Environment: real
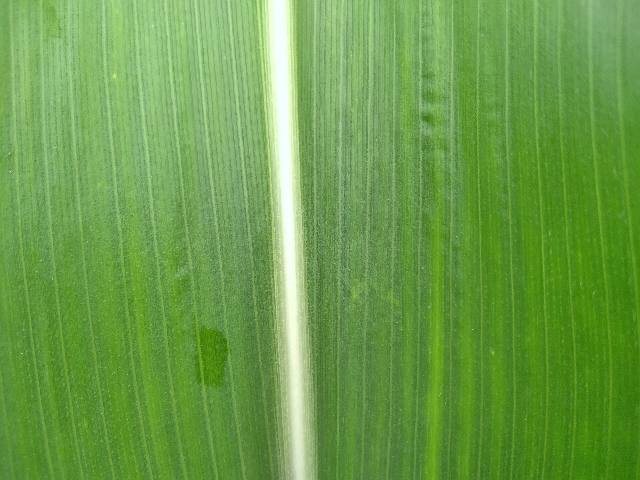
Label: healthy